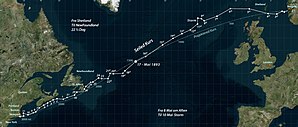
Viking (skib) / Nuværende udstilling
Vikings rejse over Atlanterhavet i 1893.
Viking er en rekonstruktion af vikingeskibet Gokstadskibet, som stammer fra vikingetiden, og som blev fundet i en gravhøj nær Sandefjord i Norge 1880. Viking var en del af World's Columbian Exposition i Chicago i 1893. I dag findes det i Chicago Park District.